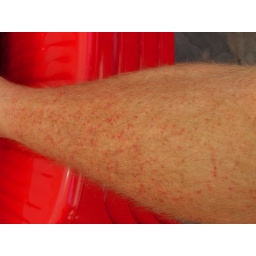
Note about 500 holes, caused by sharp thorns on a mountain bike ride. We were covered in blood!